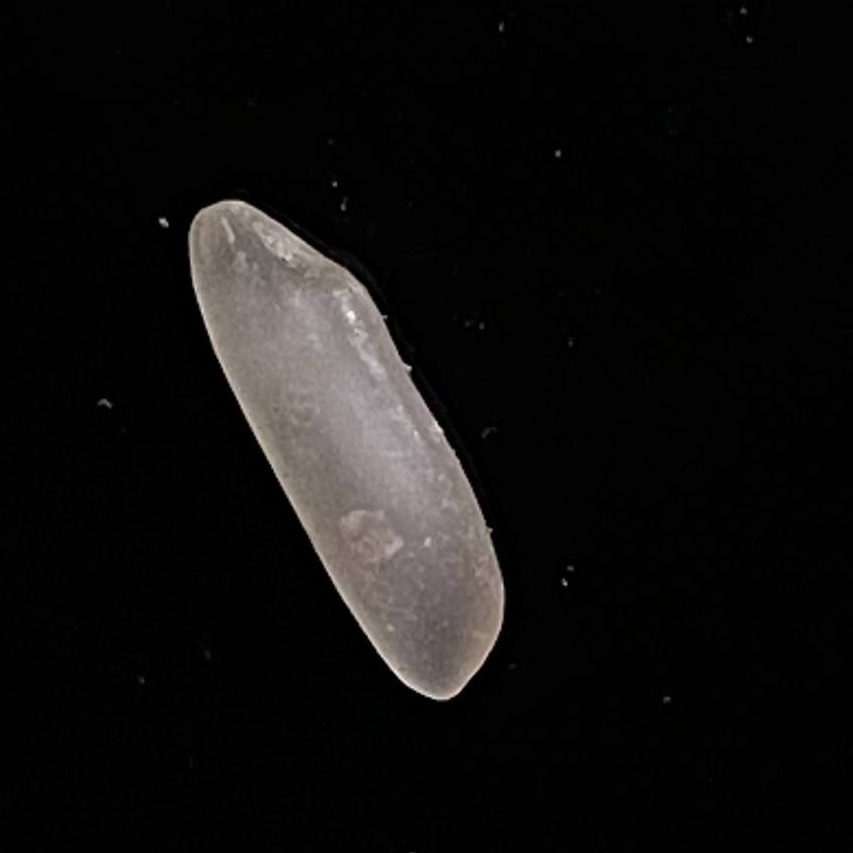
Rice variety: BR29